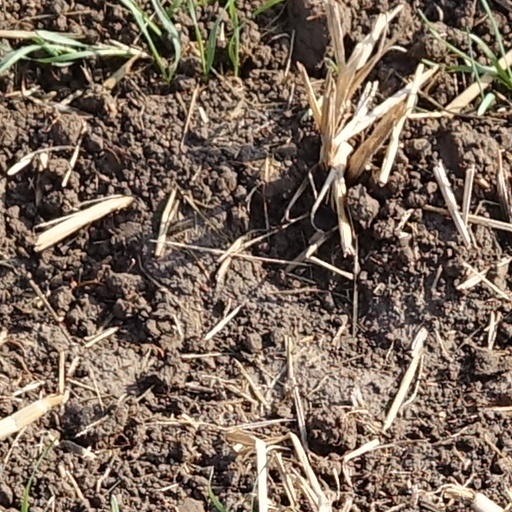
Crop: wheat